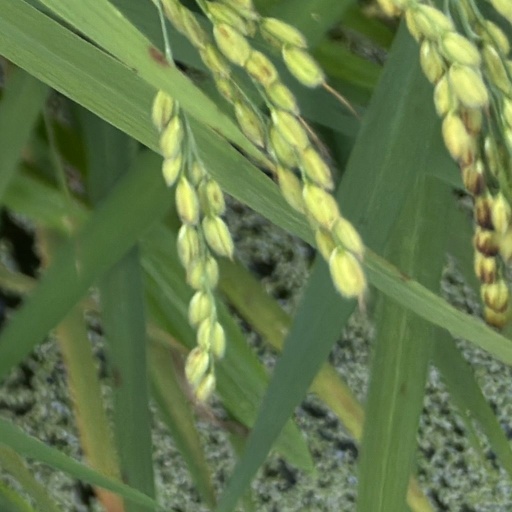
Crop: rice